Giants of Mont'e Prama

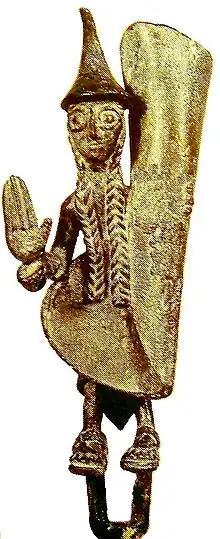
National Etruscan Museum: The Bronze statuette representing the "Warrior-Priest" found in the Sardinian bronze statuettes tomb of Vulci

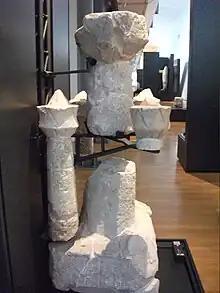
Sandstone model of a Nuraghe with four towers, from Mont'e Prama.

Of the more than 150 tombs, thirteen are those whose osteological remains have been dated until today (2021) with the carbon-14 method. Previously the chronological data was provided by the stratigraphic excavation (in some limited areas), by the stylistic comparison with the bronze statuettes, as well as by the indications of various finds (pottery, scarab, and fibula). However, according to the scholar Marco Lazzati "... the archaeological stratigraphy, in any case, provides only relative dates, indicating in which order the events occurred, without telling us" when" they took place"."